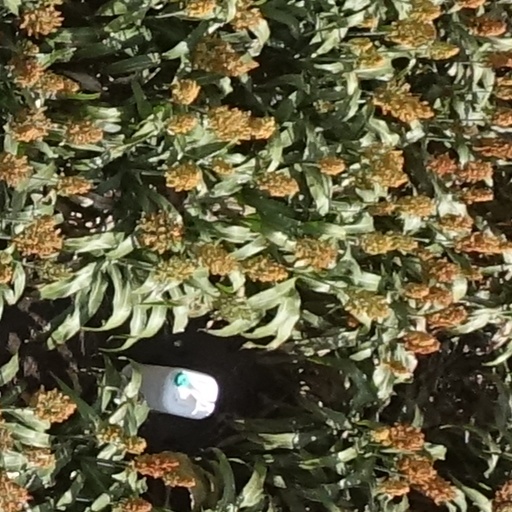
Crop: sorghum